Gilbert Génébrard

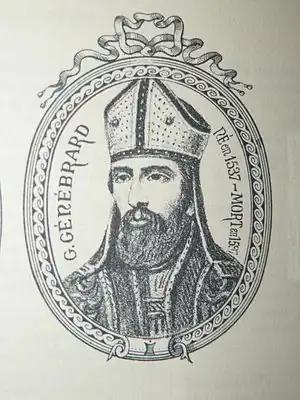
Gilbert Génébrard

Gilbert Génébrard (12 December 1535, in Riom, Puy-de-Dôme – 16 February 1597, in Semur, Côte-d'Or) was a French Benedictine exegete and Orientalist.